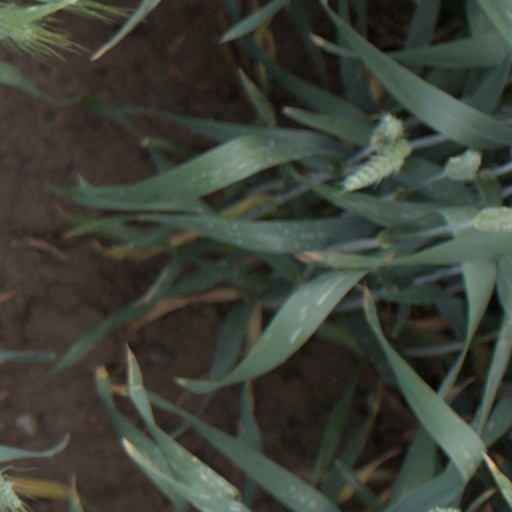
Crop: wheat